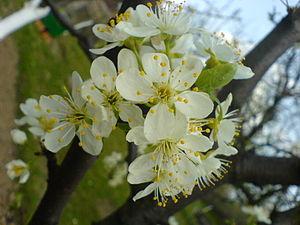
La quetsche [kwɛtʃ ] est le fruit du quetschier, l'un des sous-cultivars du prunier de Damas, Prunus domestica subsp. insititia.